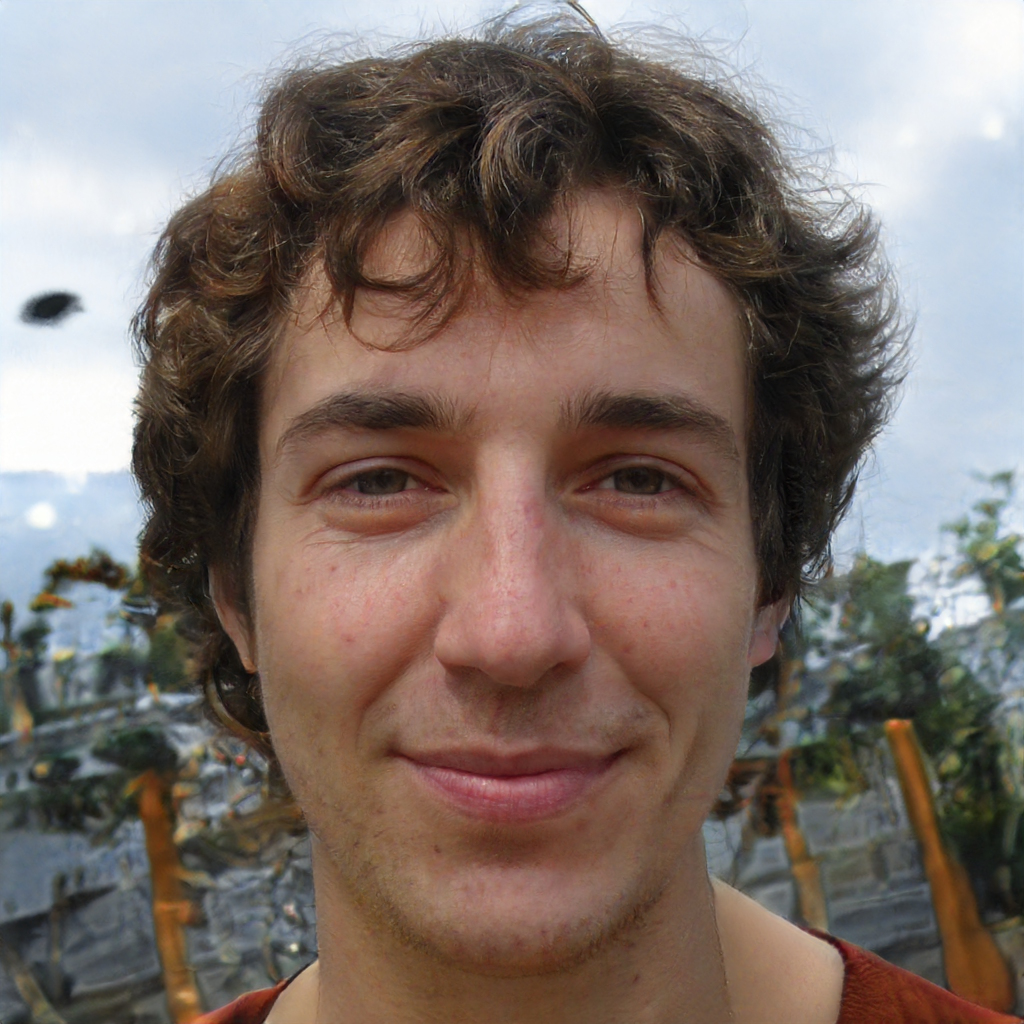
Gender: Male